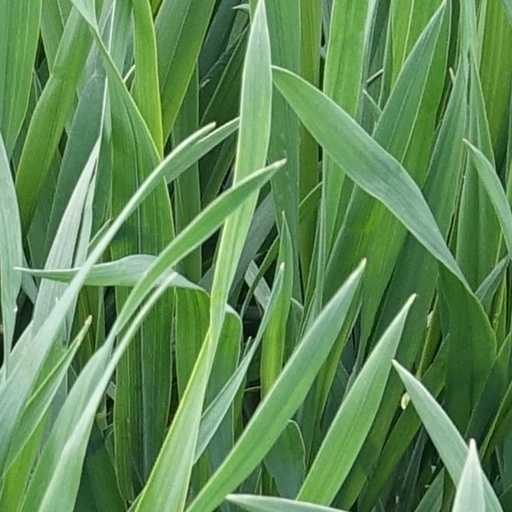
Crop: wheat